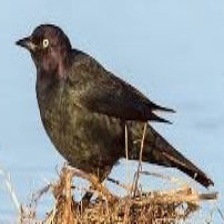
Species: BREWERS BLACKBIRD
Scientific name: EUPHAGUS CYANOCEPHALUS